Arjun Kalyan

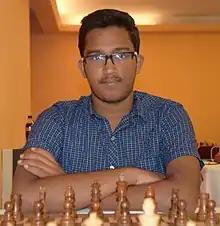
Kalyan at the 2017 Andorra open

Arjun Kalyan (born 17 June 2002), is an Indian chess player. He has the title of Grandmaster, which FIDE awarded him in April 2021.